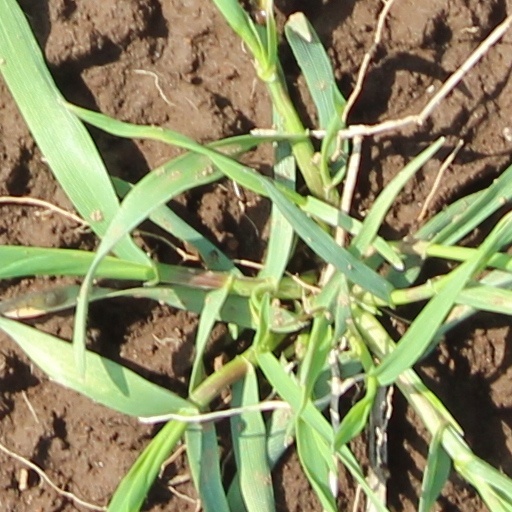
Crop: wheat